Margaret Cambridge, Marchioness of Cambridge

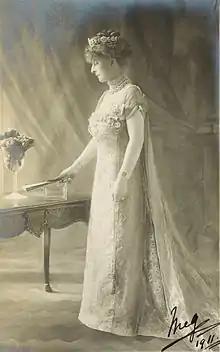
Margaret in 1911 (then the Duchess of Teck)

Margaret Evelyn Cambridge, Marchioness of Cambridge (born Lady Margaret Evelyn Grosvenor; 8 April 1873 – 27 March 1929), also known after her marriage as Princess Adolphus of Teck and the Duchess of Teck, was the sixth child and third daughter of Hugh Grosvenor, 1st Duke of Westminster and the wife of Prince Adolphus (later the 1st Marquess of Cambridge).